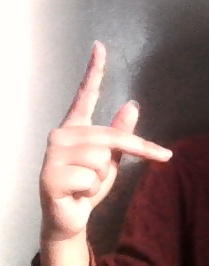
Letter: dha